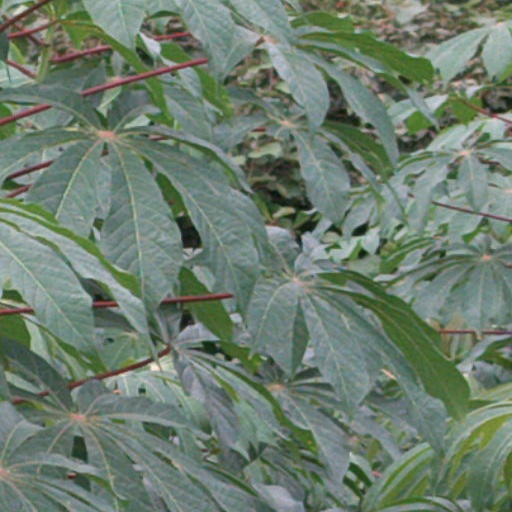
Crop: cassava